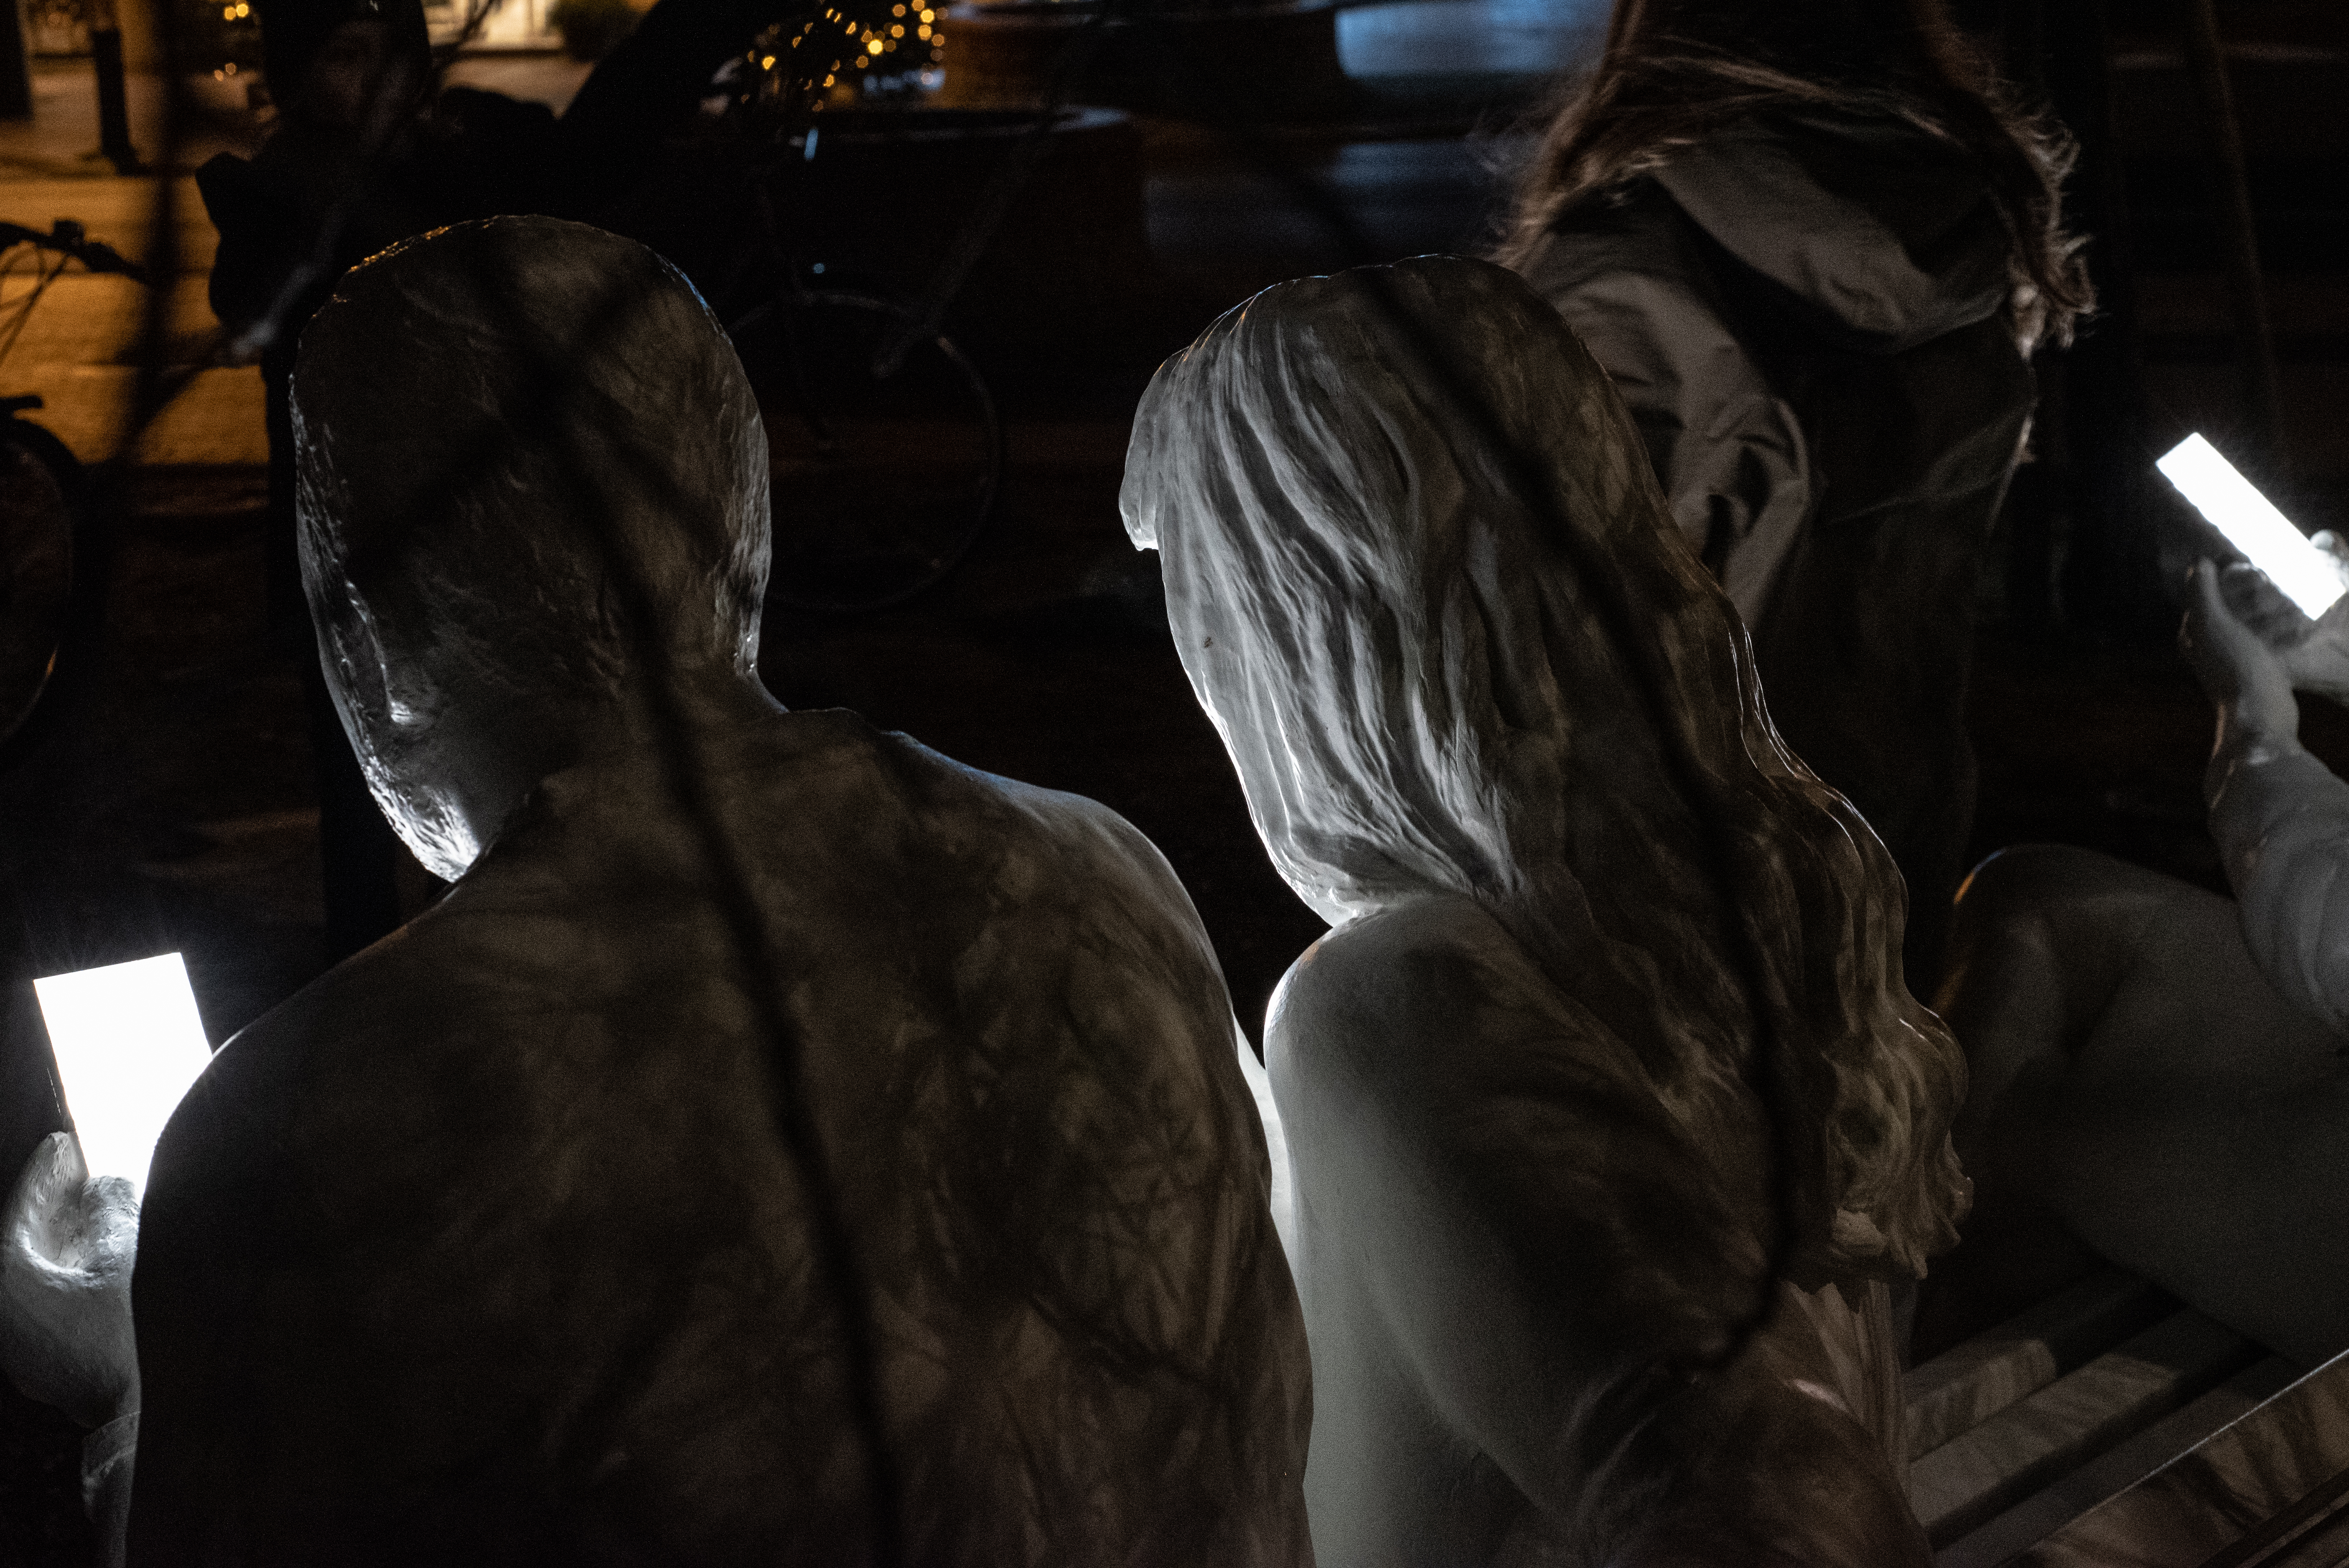
art, evening light, modern, sculpture, gesture, grey, statue, Tints and shades, glass, midnight, event, darkness, metal, monument, automotive lighting, visual arts, carving, nonbuilding structure, memorial, wing, fictional character, night, monochrome, font, monochrome photography, fun, city, stone carving, winter, reflection